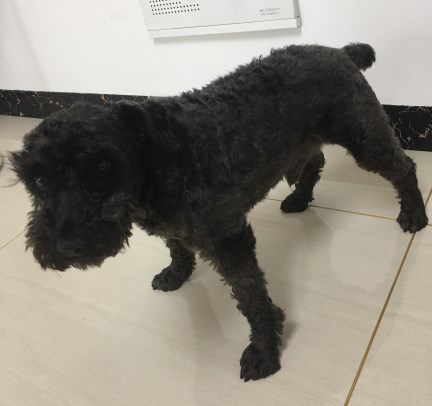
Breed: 2342-n000102-miniature_schnauzer